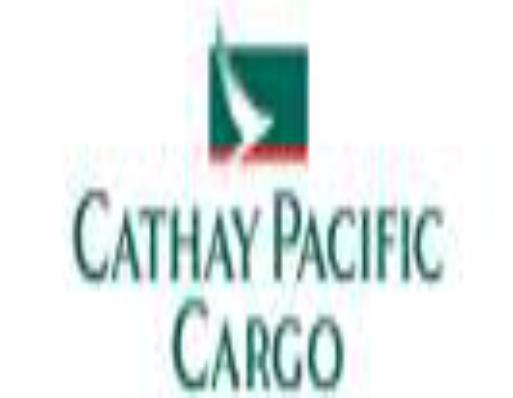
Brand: Cathay
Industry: Others